Battle of the Nargö

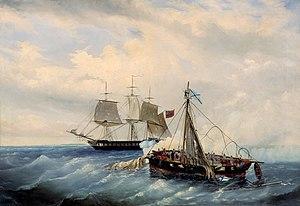
"Battle between the Russian ship Opyt and the British frigate HMS Salsette, off the coast of Nargen Island, 11th July 1808" Leonid Demyanovich Blinov, 1888

The Battle of the Nargö was one of the few direct clashes during the Anglo-Russian War. The battle on 11 June 1808 between the Russian cutter "Opyt" and the British frigate HMS "Salsette" took place near the northern coast of Estonia by the island of Naissaar (Nargö) in the Baltic Sea, and ended in a British victory.